2017 Red Bull Air Race of Porto

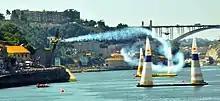
2017 Red Bull Air Race of Porto

The 2017 Red Bull Air Race of Porto was the fifth round of the 2017 Red Bull Air Race World Championship season, the twelfth season of the Red Bull Air Race World Championship. The event was held on Douro River in Porto, Portugal.